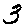
Label: 3